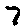
Label: 7